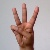
The image shows a hand gesture representing the letter 'W' in Indian Sign Language.